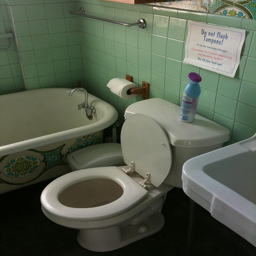
There is a toilet and a bathtub in a bathroom.
an old fashioned green and white bathroom with toilet, sink and tub
The bathroom is clean and ready to be used
A toilet that is next to a bathtub in a bathroom.
A bottle of air fresher is on the back of a toilet.